Daniel McCallum

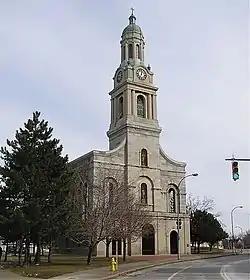
St. Joseph's Church facade.

McCallum was an architect in Rochester from 1840, and for a few subsequent years. He was an accomplished architect and held a high position in his profession. Among the prominent buildings erected by him are the House of Refuge, St. Josephs Church, St. Marys Hospital, and the Odd-Fellows' Hall building. He did much to improve the general architecture of the city. His drawings and studies were carefully made, and his plans well-adapted to location.